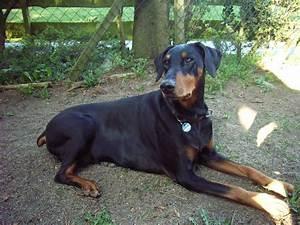
dog